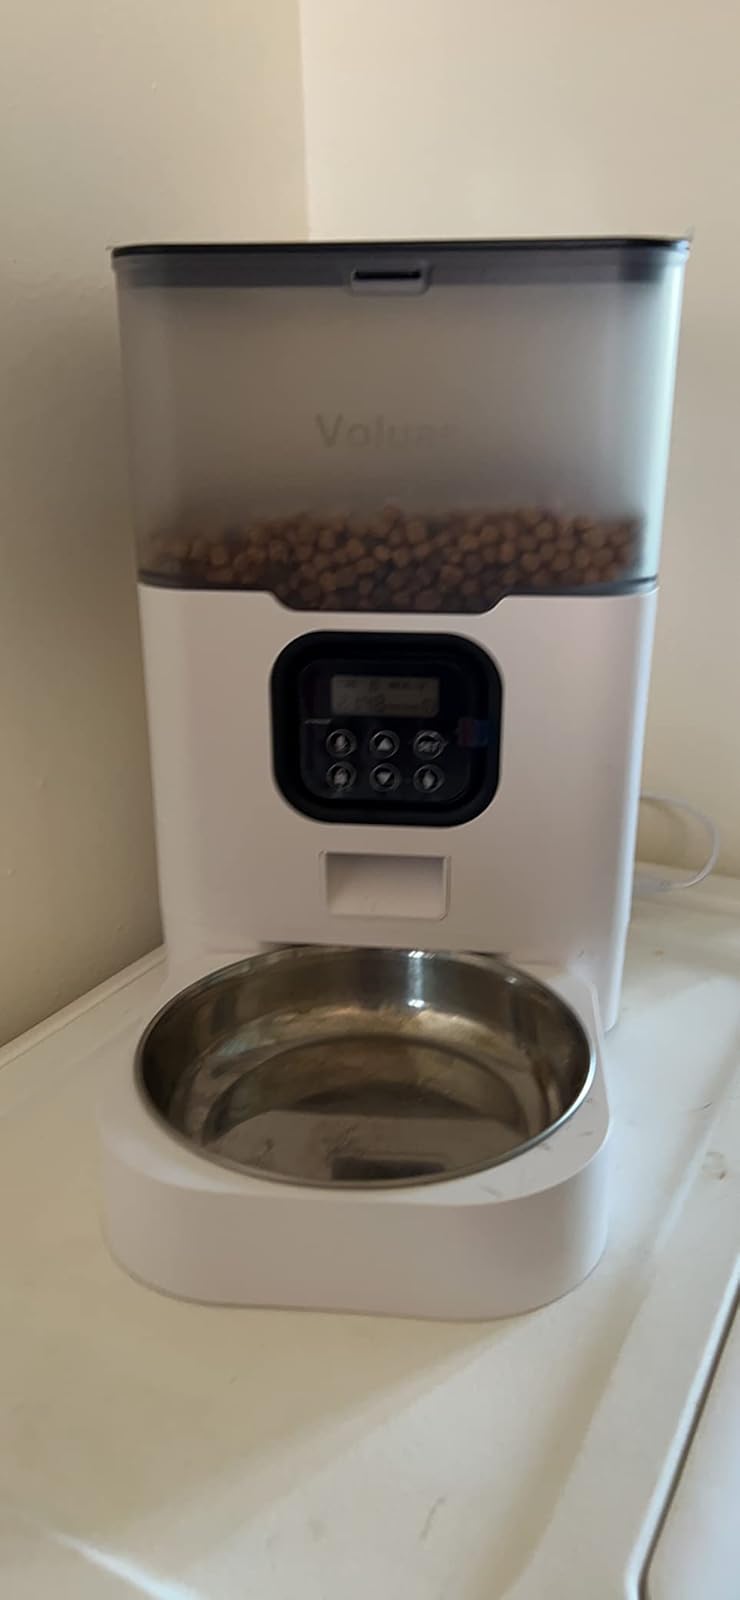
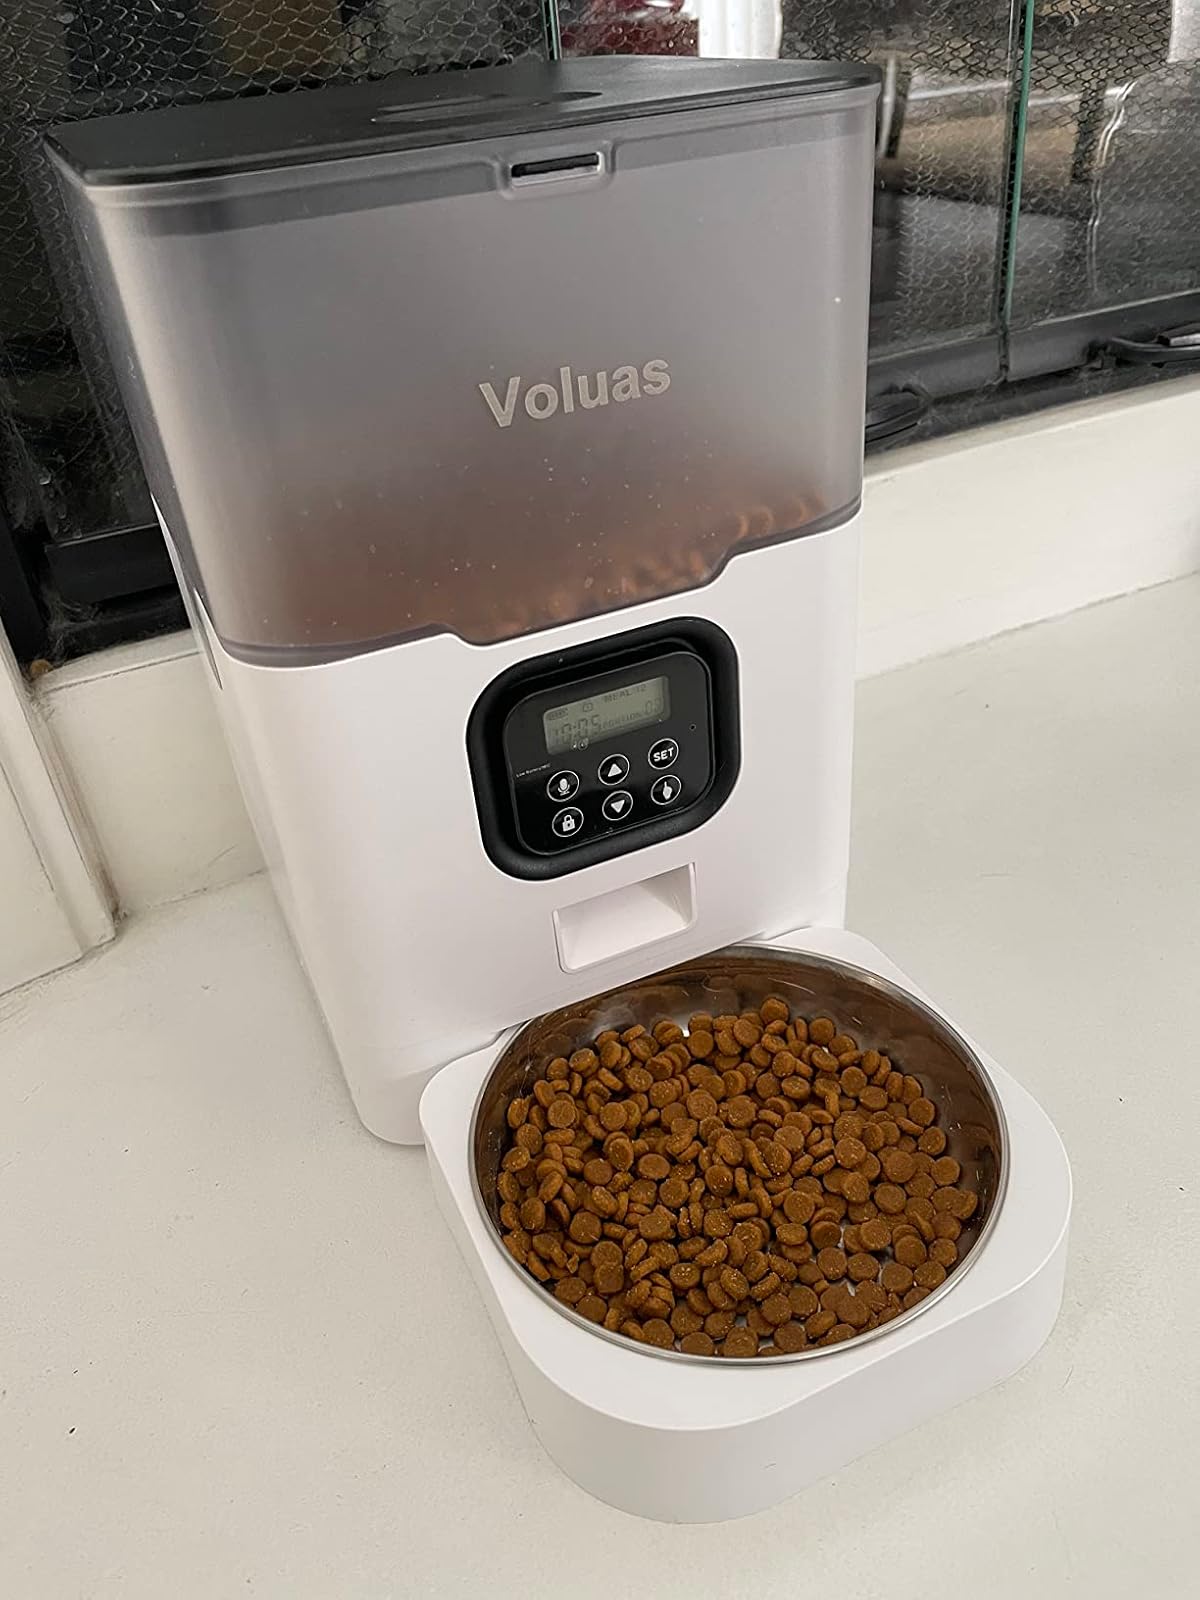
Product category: items_feeder
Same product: yes